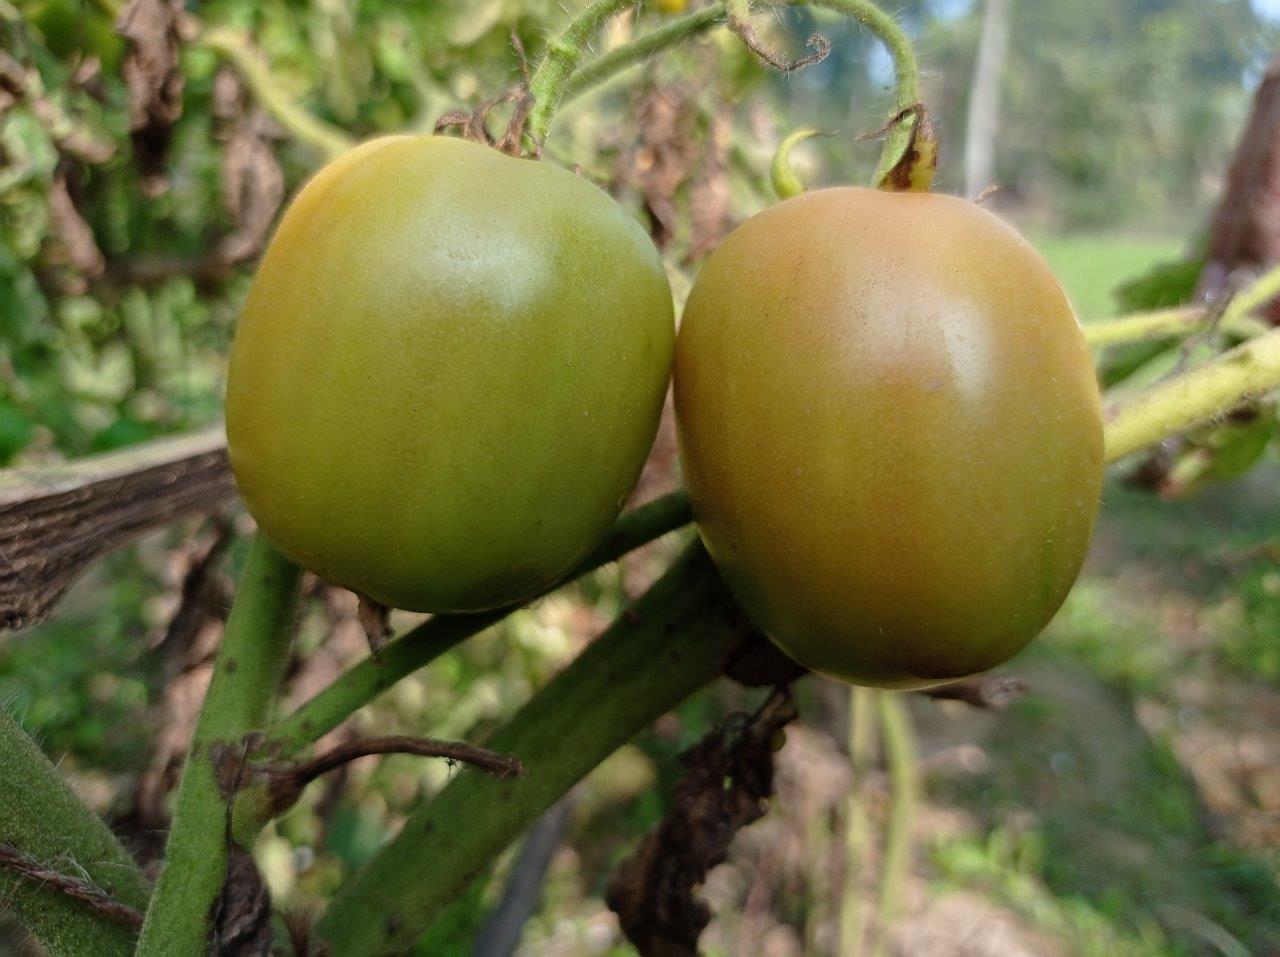
Maturity: Mature